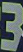
Number: 3